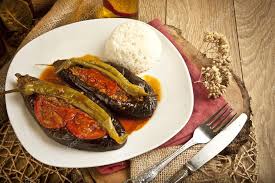
Yemek: karniyarik